Oscillating multi-tool

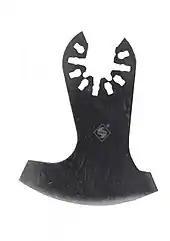
A non-symmetric scraper blade for an oscillating power tool

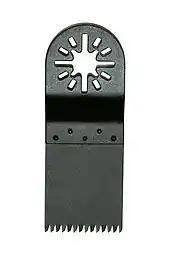
Saw blade for an oscillating power tool

Various attachments and blades are on the market, giving these machines a wide variety of uses. The blades can be separated into 5 main categories: cutting; tile, grout and masonry; sanding; scraping; and polishing.